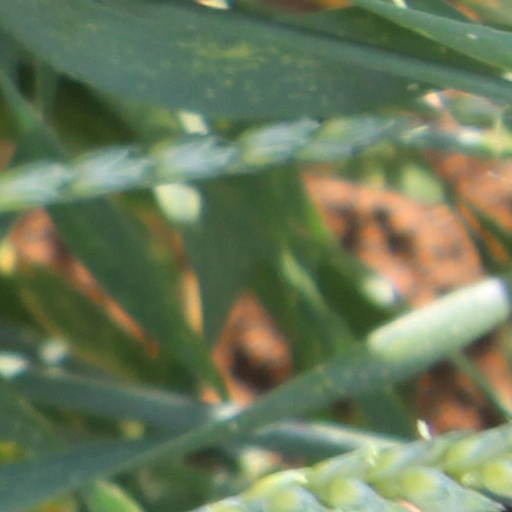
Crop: wheat